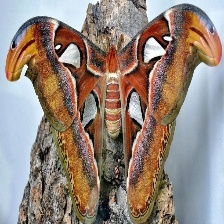
Species: ATLAS MOTH